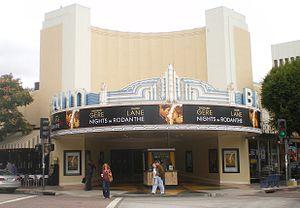
Once Upon a Time… in Hollywood, ou Il était une fois à... Hollywood au Québec, est un film américano-britannique écrit, coproduit et réalisé par Quentin Tarantino, sorti en 2019.